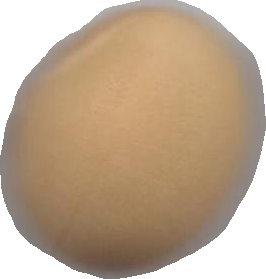
Variety: Grobogan